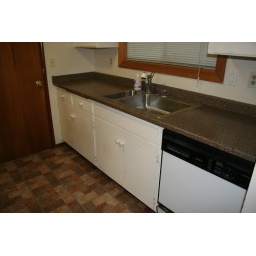
Dish washer and sink in kitchen